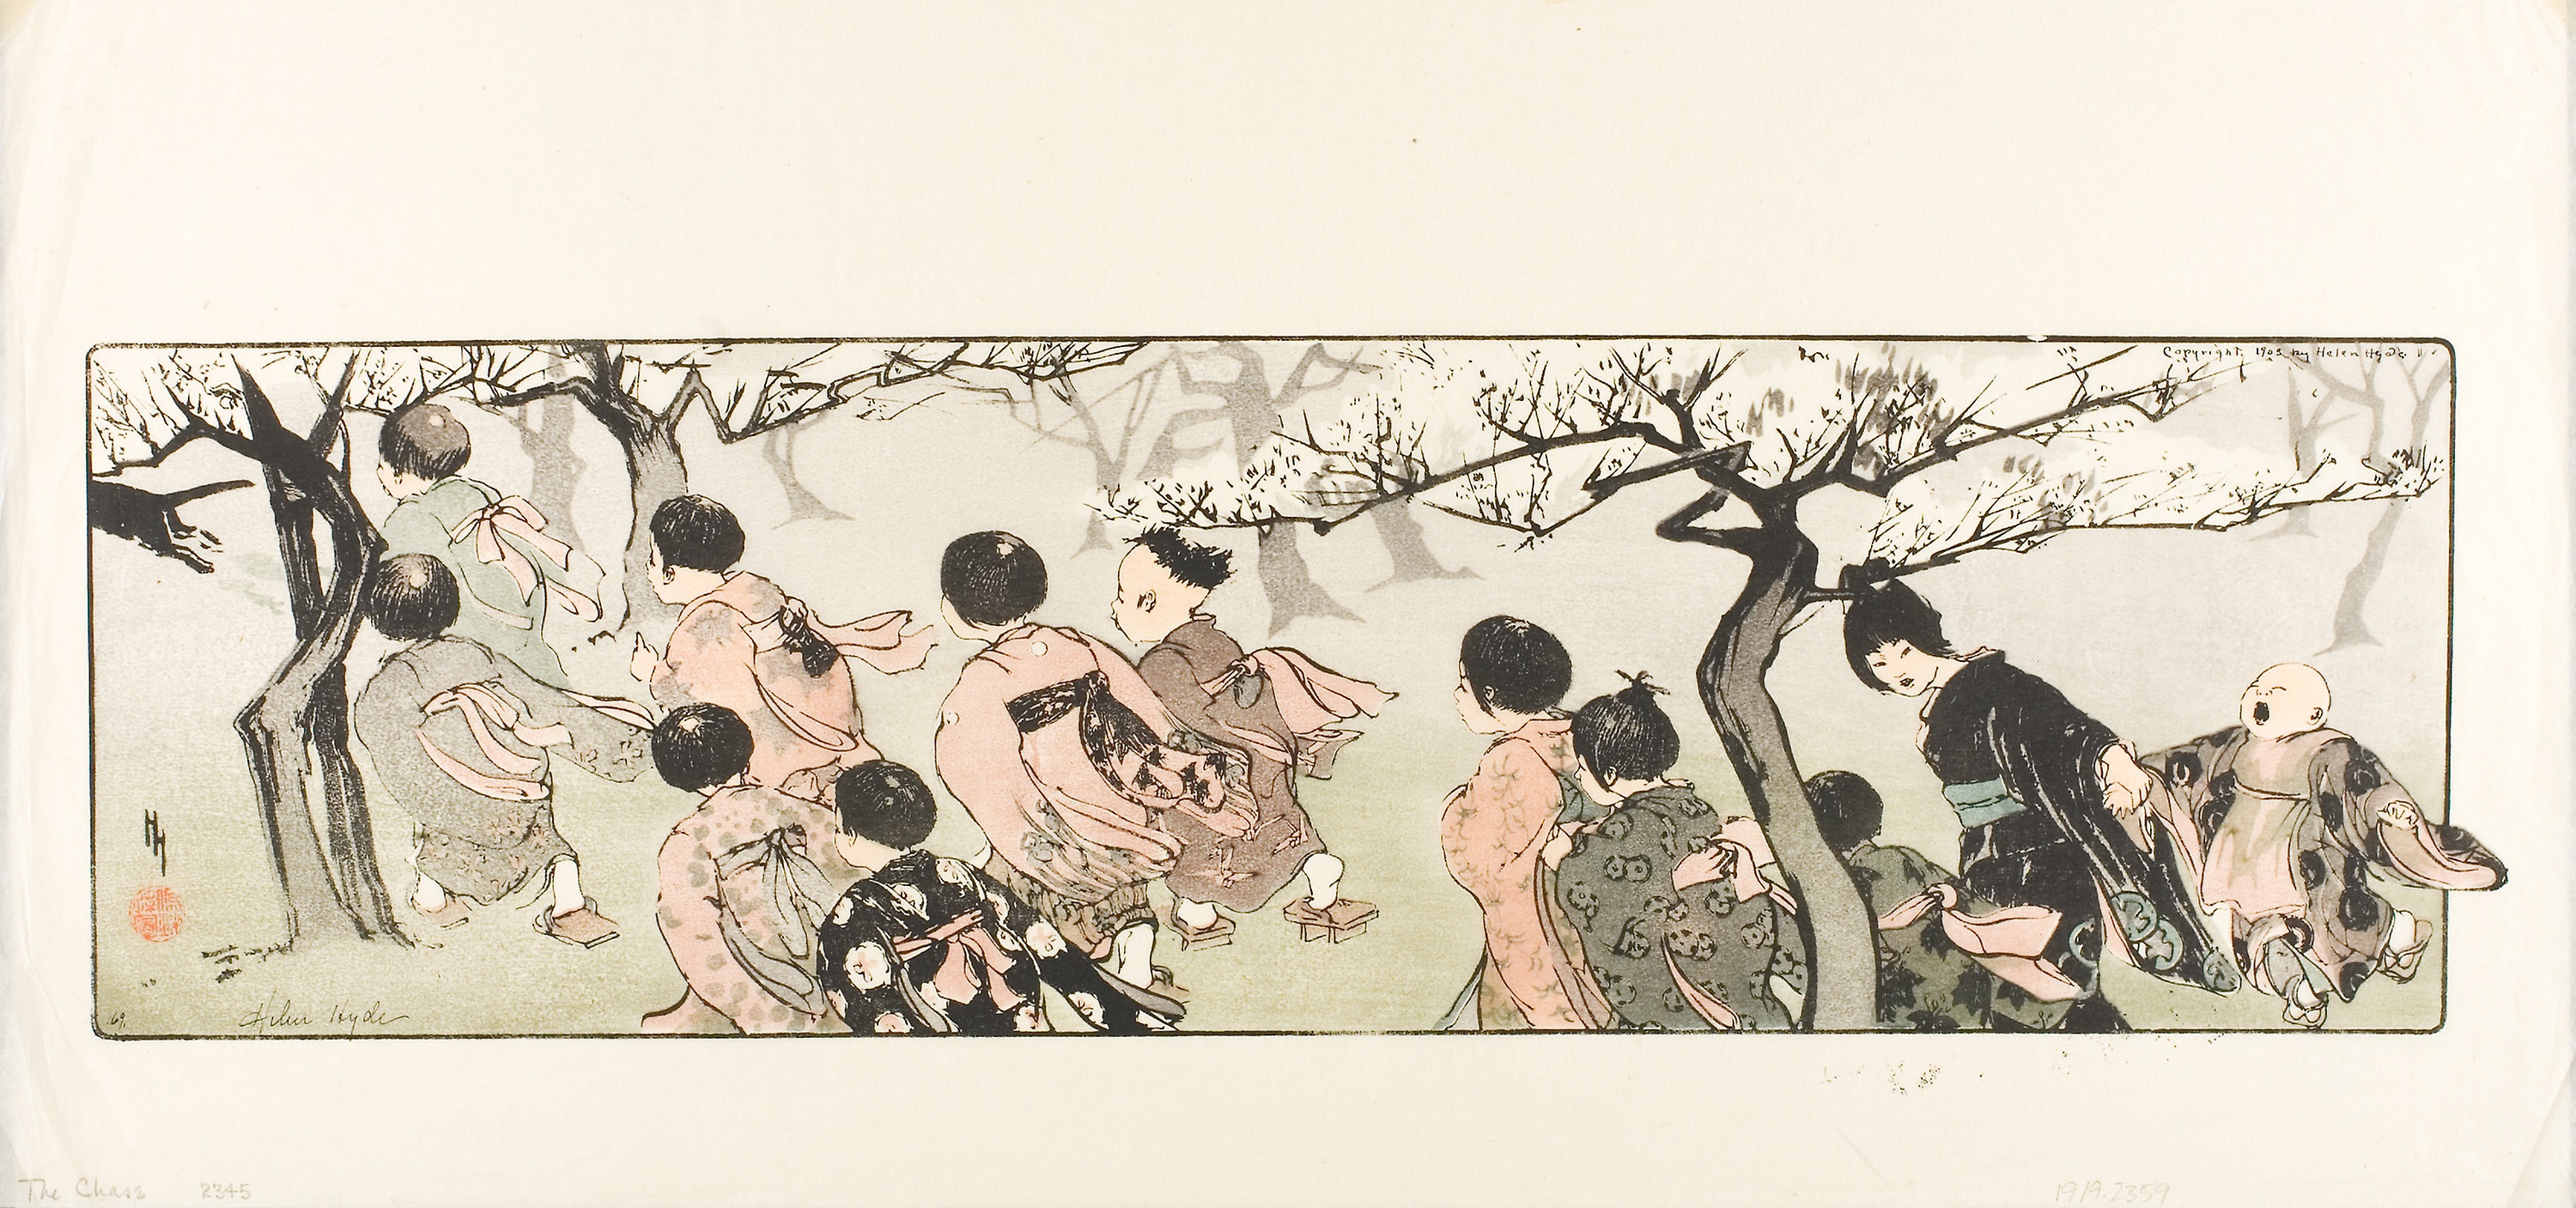
art, illustration, modern art, painting, artwork, picture frame